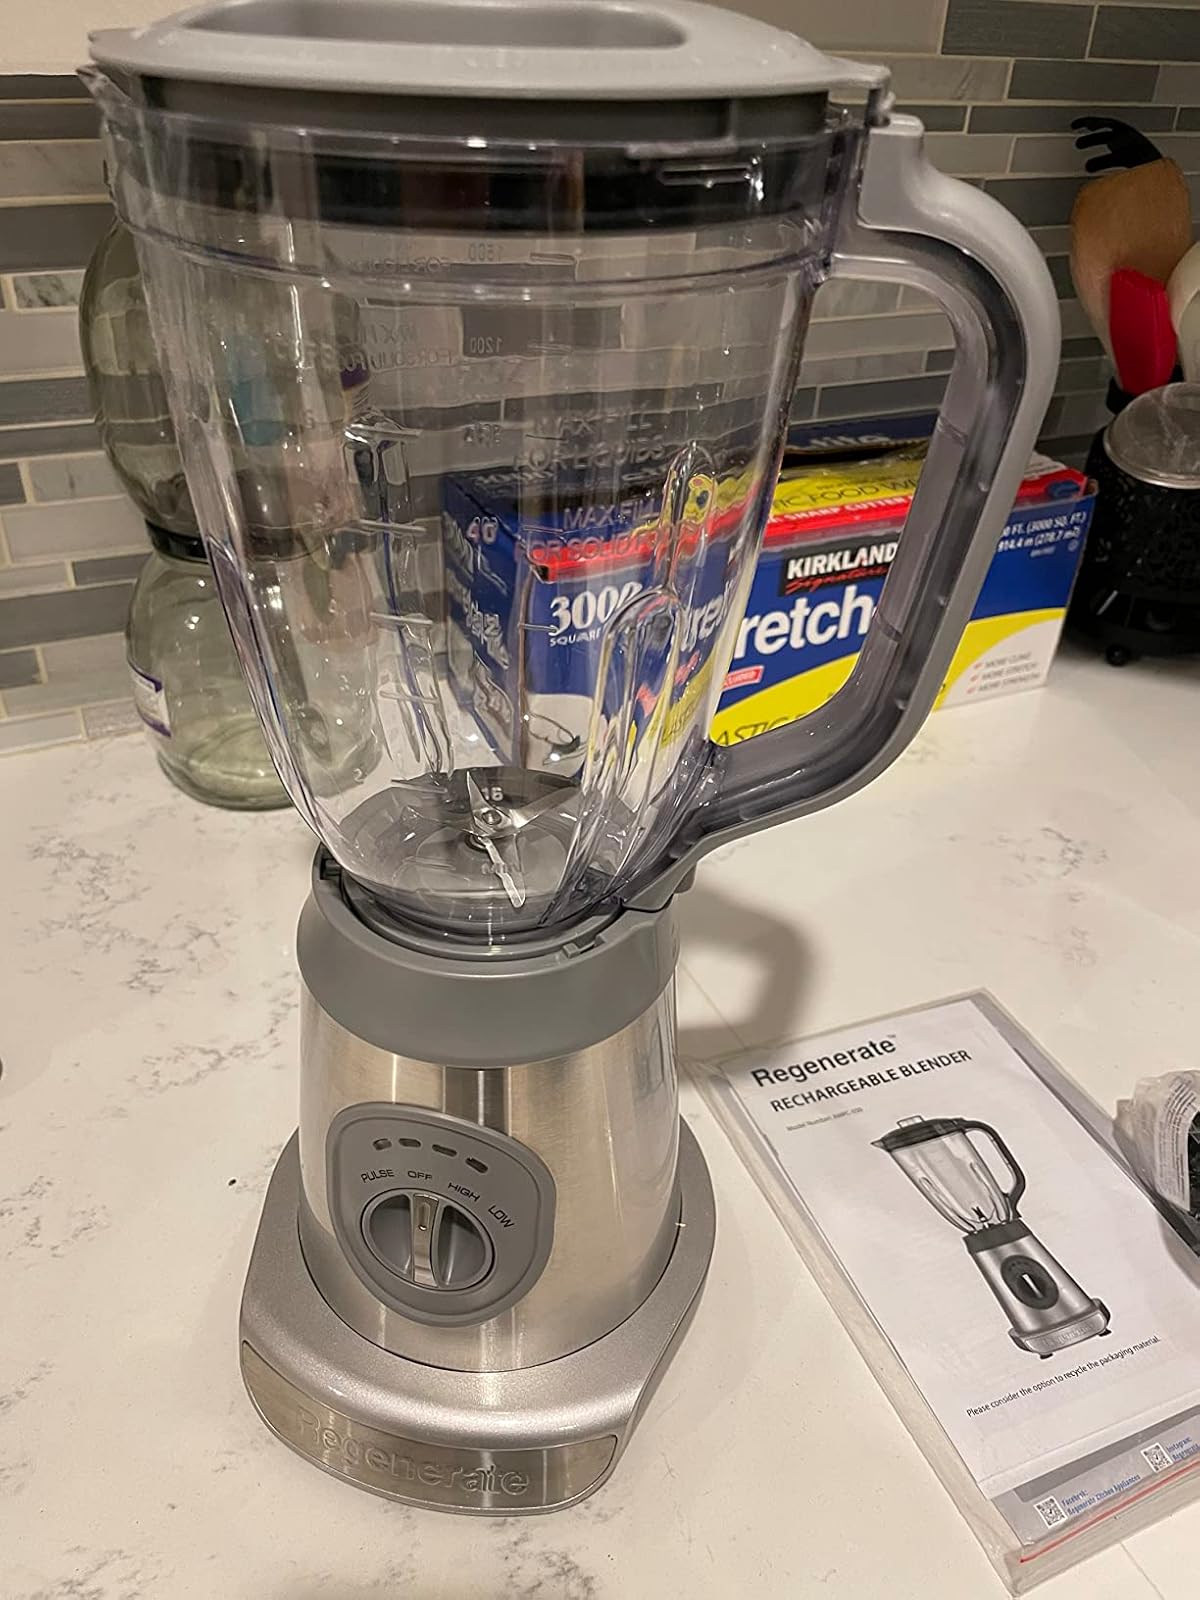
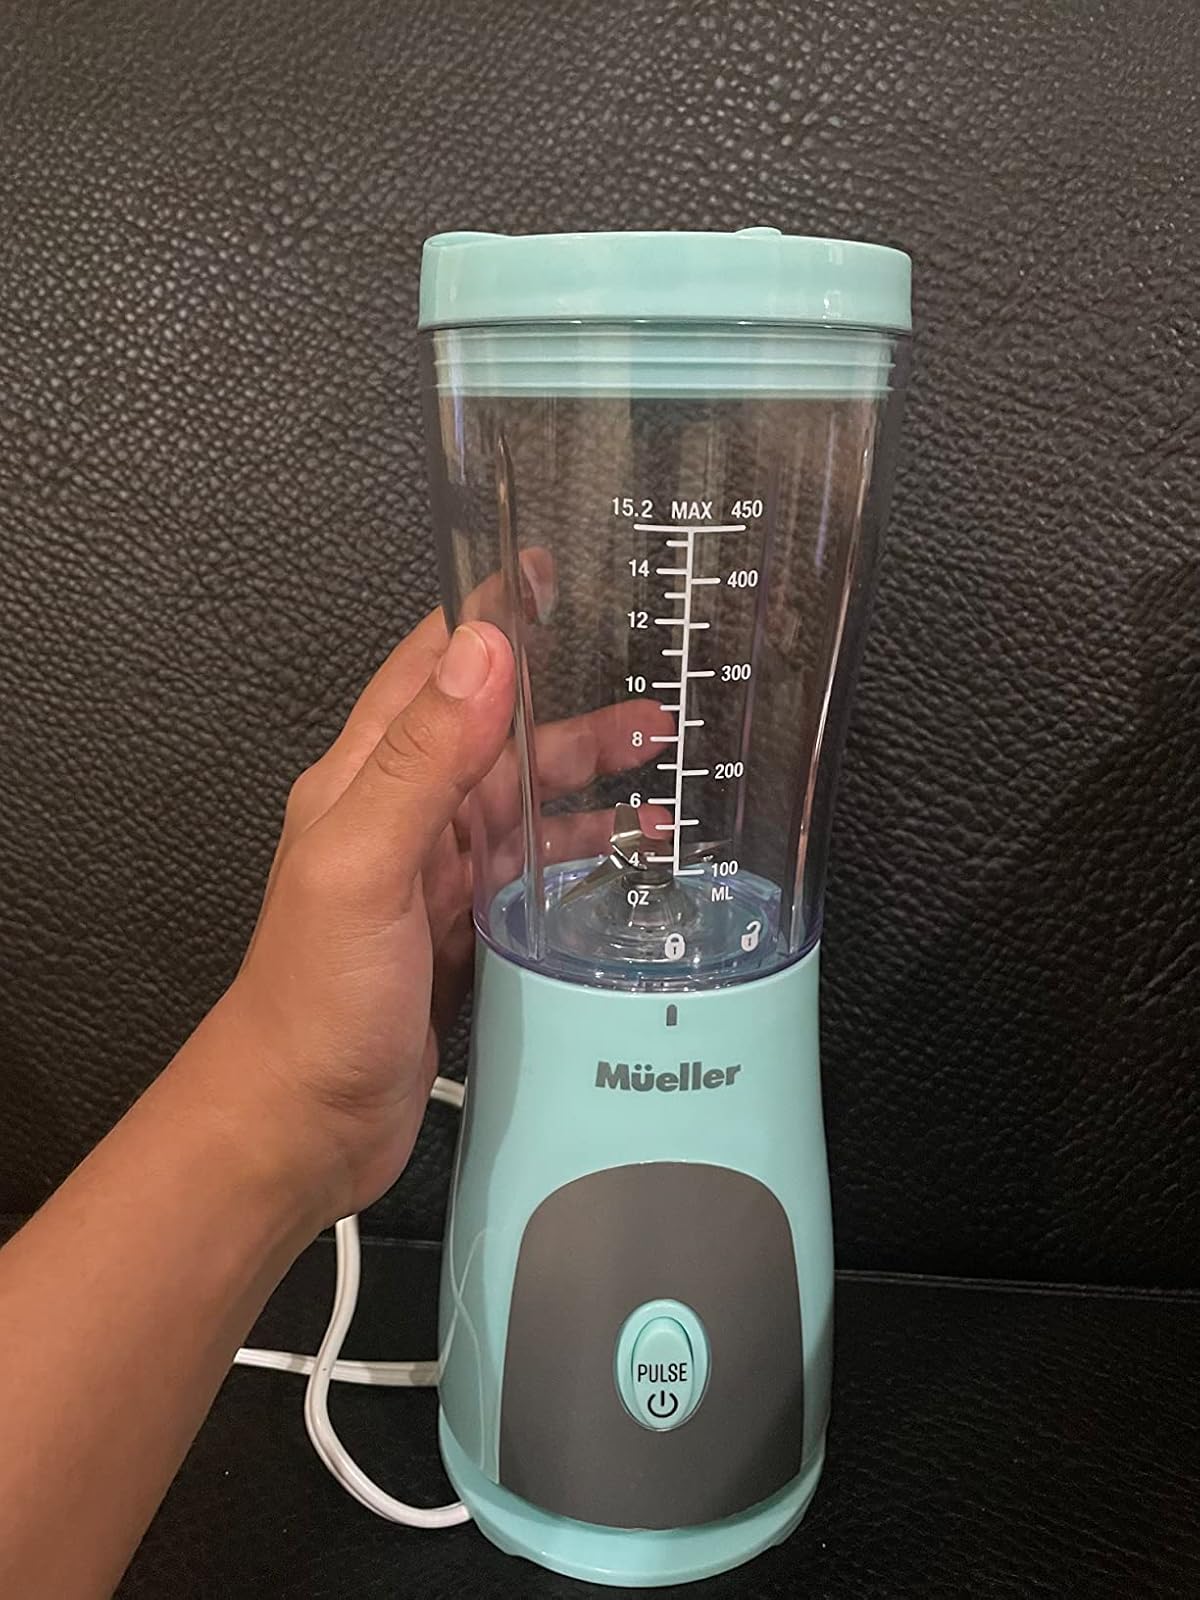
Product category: items_blender
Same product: no